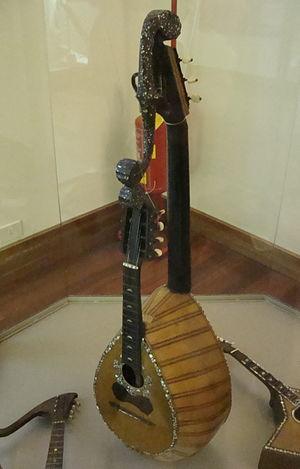
Instrument double guitare-mandoline, région de Naples, fin XIXe-début XXe siecle, Museo Nazionale degli Strumenti Musicali de Rome
Le musée national des Instruments de musique de Rome est un musée de Rome, créé en 1964, qui rassemble une collection exceptionnelle d'instruments de musique, depuis l'Antiquité jusqu'à nos jours.